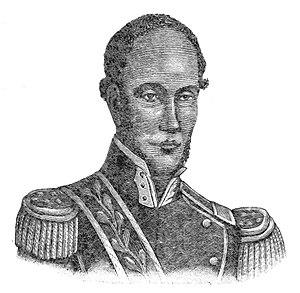
Portrait du président d'Haïti Charles Rivière Hérard
La République d’Haïti ou État unifié d'Haïti était le nom d'un État gouvernant l'intégralité de l'île de Hispaniola, dans les Caraïbes. Il a été créé à la suite de l'annexion de la république d'Haïti espagnol de la partie orientale de l'île en 1822.
Le caféier vient de la province de Kaffa, en Éthiopie. Sa culture se répand dans l'Arabie voisine, où sa popularité a profité de la prohibition de l'alcool par l'islam. Appelé K'hawah, qui signifie « revigorant », sa rareté l'a rendu très cher en Europe jusqu'au premier tiers du XVIIIᵉ siècle. Puis sa culture déferle en quatre vagues, Java des années 1720, La Réunion des années 1730-1740, le Suriname des années 1750-1770 et Saint-Domingue des années 1770-1780.
Cet article liste les chefs d’État haïtiens —
L'importance de la production de café pour l'économie d'Haïti est historique. A partir du dernier tiers du XVIIIᵉ siècle, les français ont implanté les premiers caféiers sur l'île, alors une colonie française connue sous le nom de Saint-Domingue. Le café est rapidement devenu la principale culture d'Haïti après le sucre. Ensuite, le café est tombé derrière à la fois la culture de la mangue et celle de cacao en termes de valeur des exportations. Les petits agriculteurs, connus comme ti kiltivatè en créole haïtien, représentent pratiquement toute la production de café cultivé en Haïti, princiaplement dans les régions montagneuses du pays. Plusieurs sociétés américaines concourent à l'importation de café d'Haïti, parmi lesquelles Domestique Café, Bonlife Café, Café Créole, La Colombe, et le Chant du Coq.